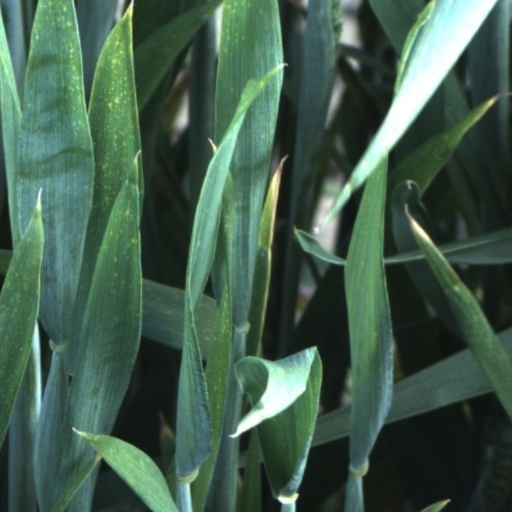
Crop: wheat